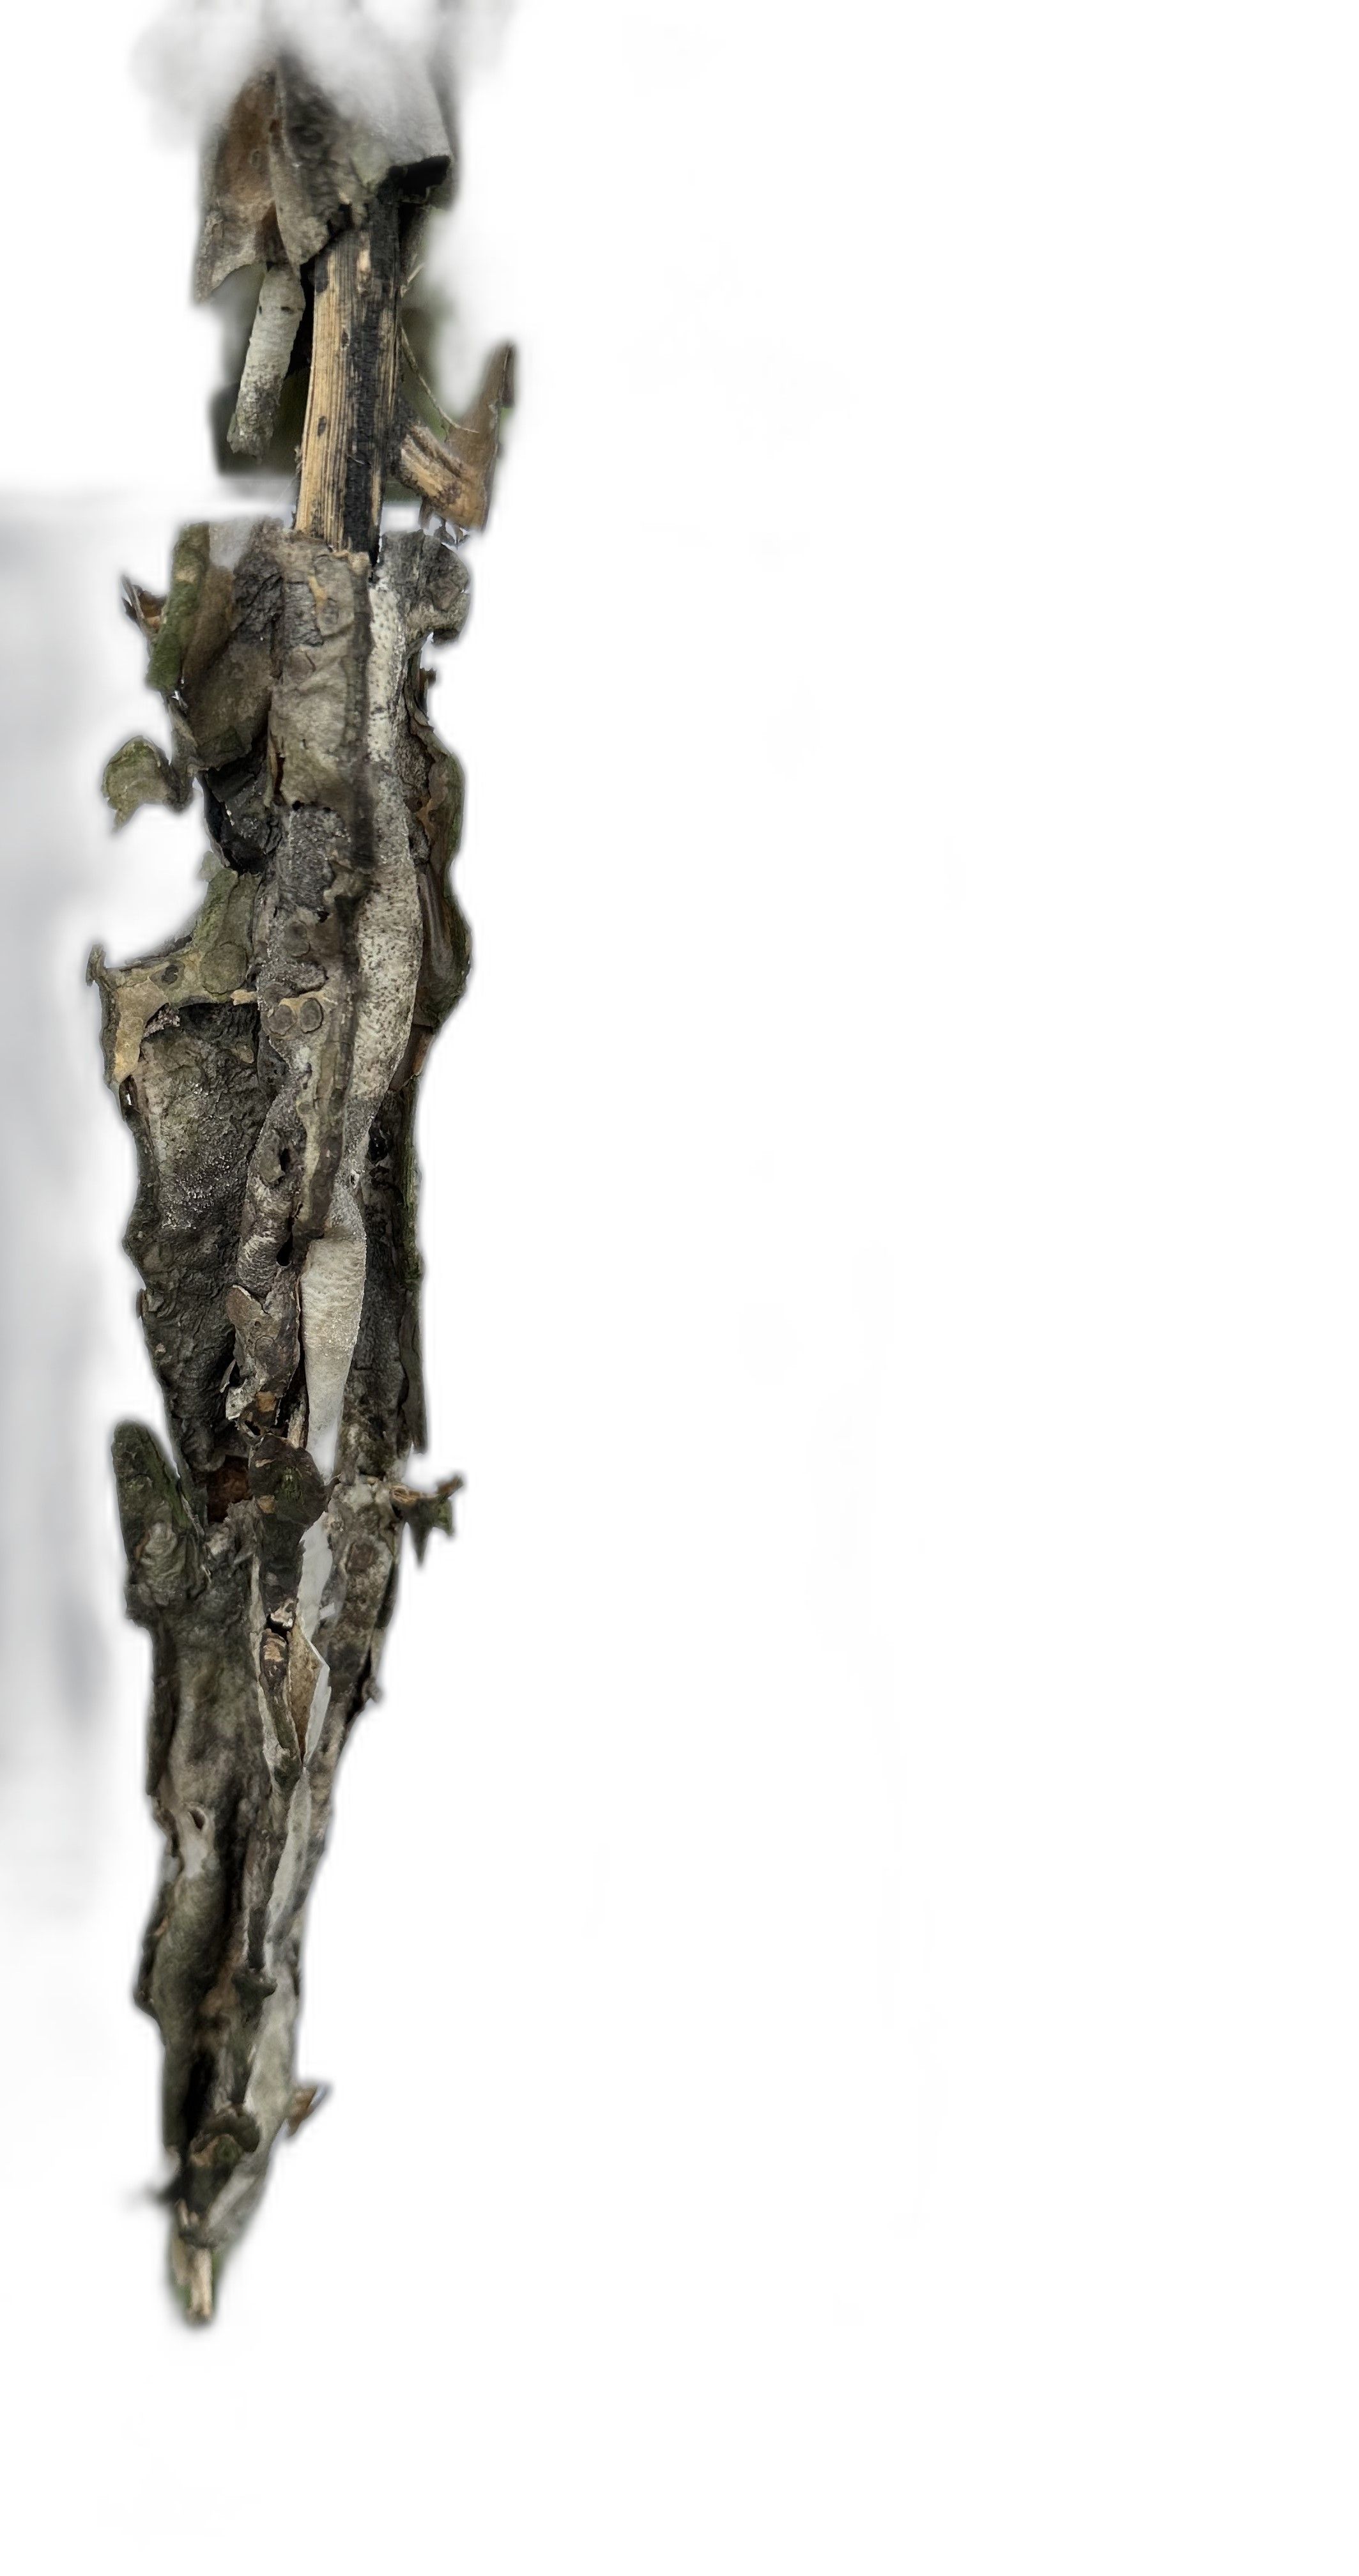
Label: Bad leaf